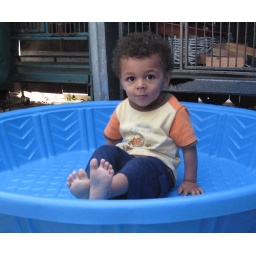
using kaley corgis swimming pool, no water in it yet, but he loves climbing in